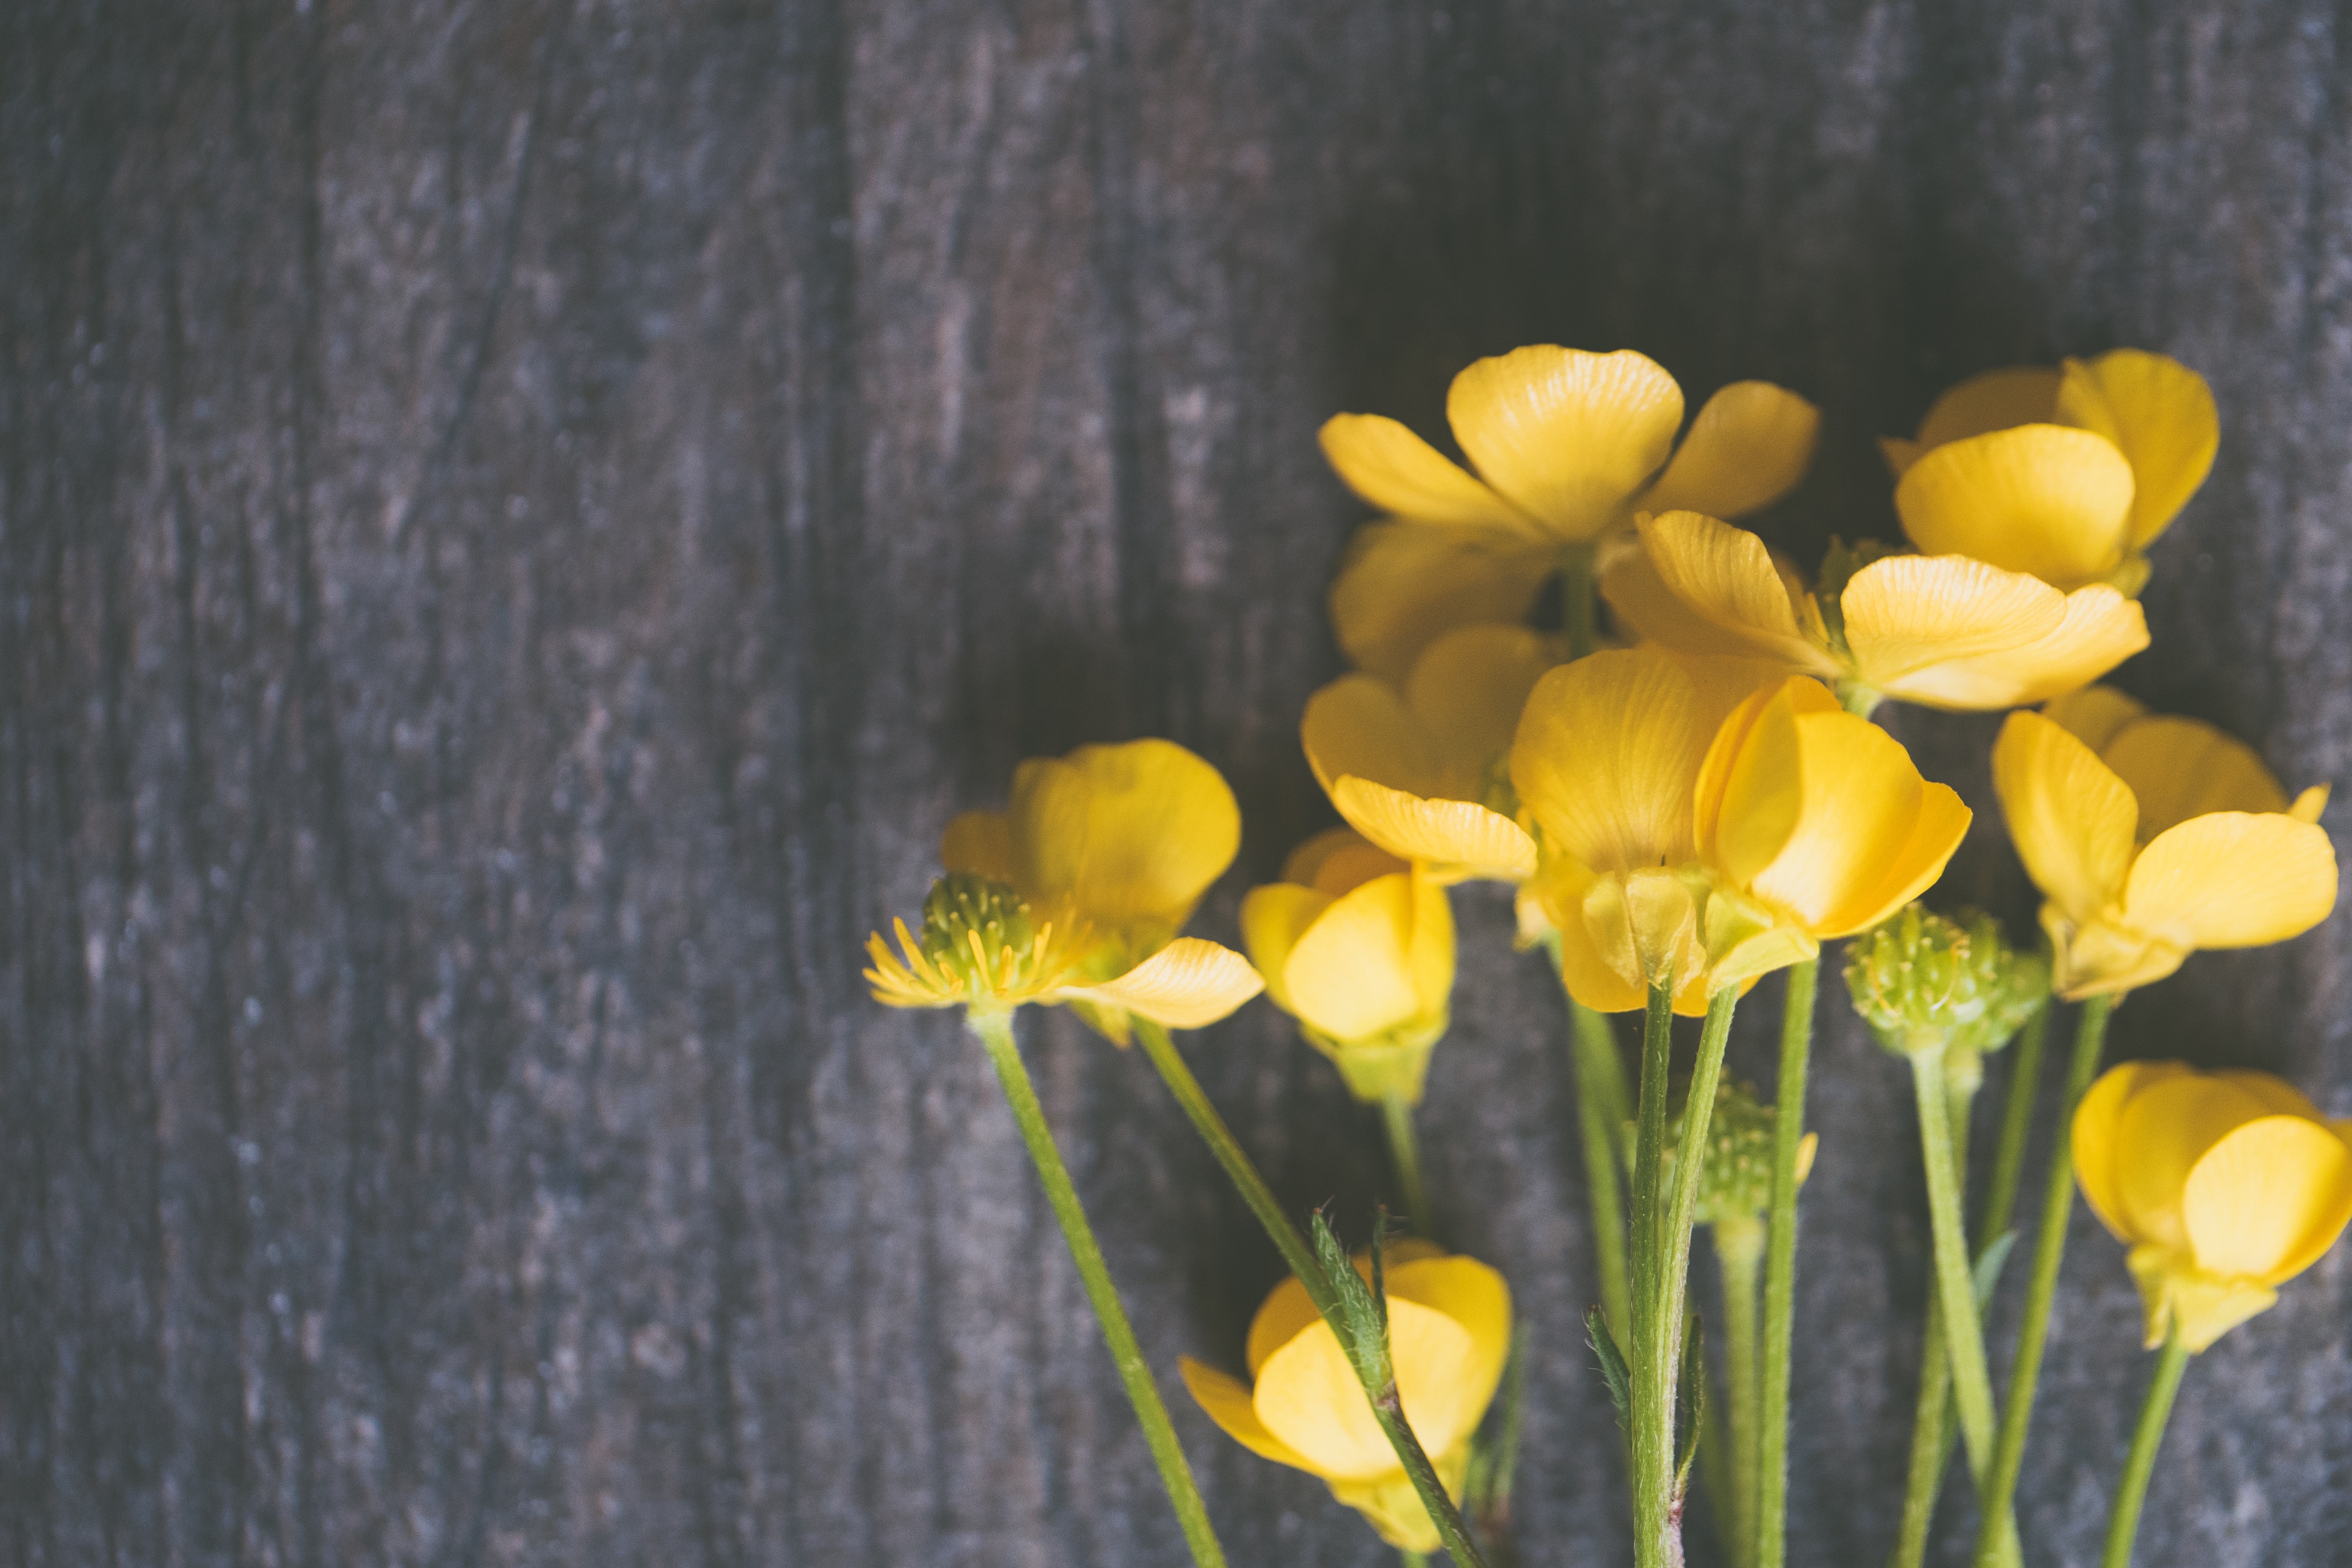
flower, yellow, petal, plant, flowering plant, botany, plant stem, spring, wildflower, close up, photography, wallflower, iris, herbaceous plant